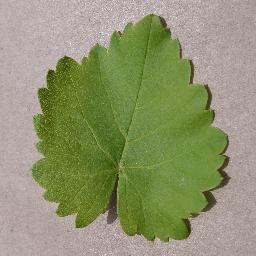
Label: Grape___healthy